Bootmakers' Tower

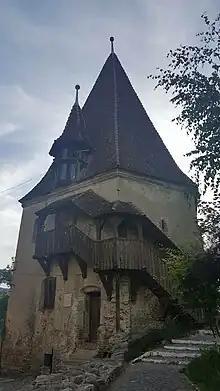
Bootmakers' Tower

The Bootmakers' Tower is located in the north-east of the Citadel in Sighişoara, belonging to Mureș County in Romania. The building has baroque architectural influences. Despite its low height, the tower is interesting due to its pentagon plan, an outer diameter of 10 meters long and a roof hosting two small and elegant observation towers, one facing South-east and one North-west. The current tower was built in 1681 on the site of a previous destroyed tower.